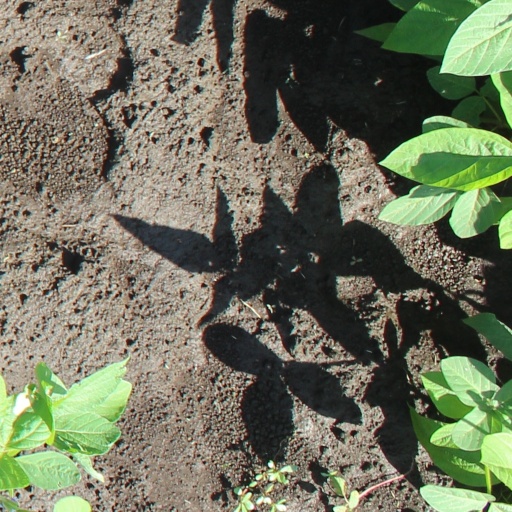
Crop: soybean